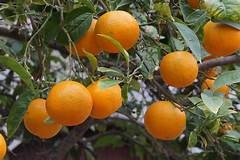
Label: mandarine